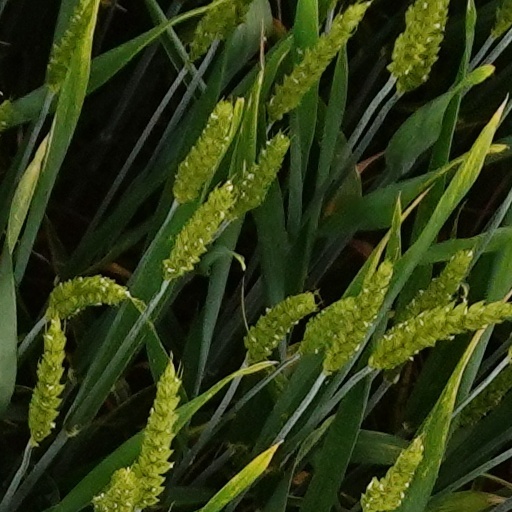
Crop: wheat